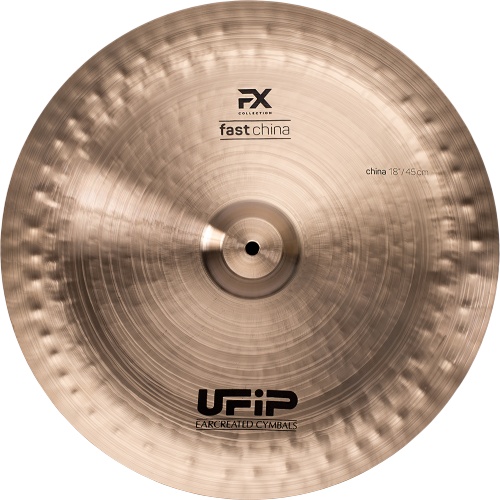
UFIP Effects Fast China 20"
Wir werden etwa 1x pro Woche direkt von UFIP beliefert. Daher kann es 5 bis 10 Arbeitstage dauern bis Sie Ihre Bestellung erhalten. We have created a dedicated category for our Splashes and Chinas: this is the EFFECTS COLLECTION. For a more clear understanding of our proposal, every single cymbal has been selected according to the sound characteristics. Herstellerinformationen: UFIP S.R.L, Via Galileo Galilei 20, Pistoia, Italy ufip@info.it, www.ufip.it Sicherheits- und Warnhinweise: Die Sicherheitshinweise des Produktes sind in der Bedienungsanleitung zu finden.
Brand: UFiP
Category: Arts & Entertainment > Hobbies & Creative Arts > Musical Instruments > Percussion > Cymbals > China Cymbals